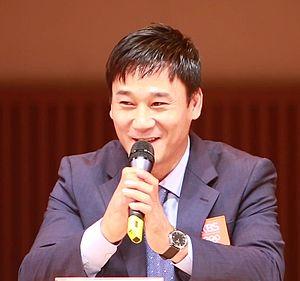
Yeo Hong-chul est un gymnaste sud-coréen.